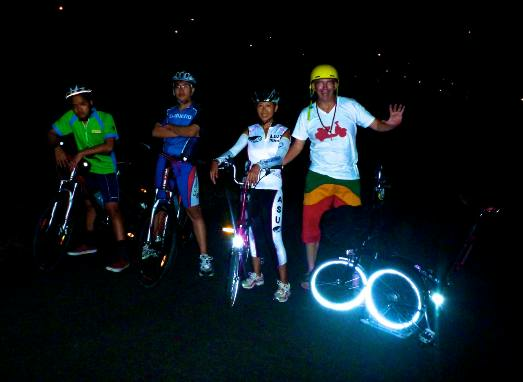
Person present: Yes